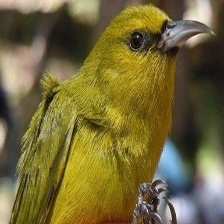
Species: ANIANIAU
Scientific name: MAGUMMA PARVA